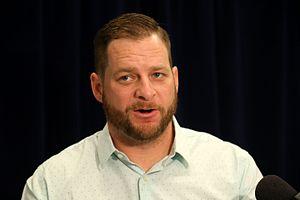
Stephen Guy Vogt est un receveur des Diamondbacks de l'Arizona en Ligue majeure de baseball.